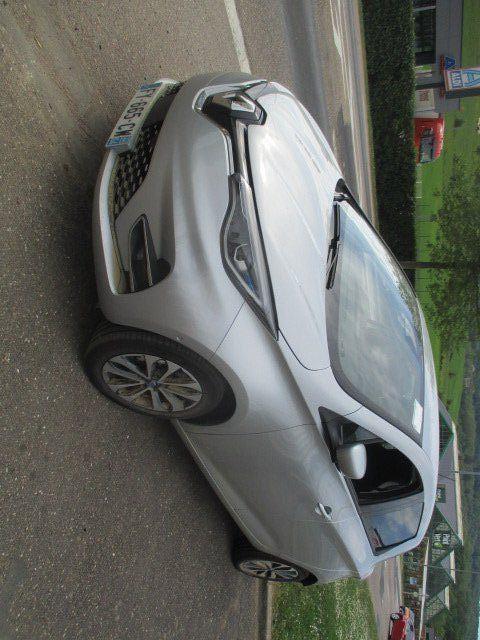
Aucun dommage détecté.
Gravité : aucun